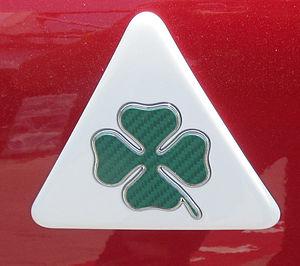
Ugo Sivocci est un conducteur italien de voiture de course
Le trèfle à quatre feuilles – « à quatre folioles » est plus exact en botanique – est une mutation, relativement rare, du trèfle blanc, qui lui donne des feuilles exceptionnellement composées de quatre folioles ou plus au lieu des trois habituelles. Il est considéré, dans la civilisation occidentale, comme un porte-bonheur.
Alfa Romeo est une société de construction d'automobiles italienne fondée le 24 juin 1910 à Milan. Depuis 1986, ce constructeur automobile fait partie du groupe Fiat SpA et constitue depuis février 2007 une division de Fiat Group Automobiles SpA qui regroupe toutes les marques automobiles du groupe Fiat Chrysler Automobiles. Il était auparavant la propriété de l'État italien, à travers sa holding publique IRI, de 1933 à 1986.